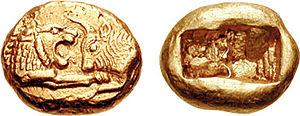
Vers 560 av. J.-C. : prise d’Éphèse et conquête de l’Ionie par Crésus, roi de Lydie. Début de la construction du temple d’Artémis à Éphèse.
L'origine de la monnaie, ou plus exactement des pièces de monnaie, a été clairement située dans le temps et dans l'espace par la recherche historique moderne. Selon le consensus scientifique en vigueur, les premières pièces de monnaies auraient été frappées aux alentours du VIIᵉ siècle av. J.C. dans le royaume de Lydie et plusieurs cités indépendantes d'Asie Mineure.
Les monnaies grecques antiques sont un témoignage à la fois abondant et varié de la civilisation grecque. Apparue en Asie Mineure à la fin du VIIᵉ siècle av. J.-C., la frappe monétaire est rapidement adoptée par les Grecs et se développe dans l'ensemble de leur sphère d'influence, de l'Égypte à l'Espagne en passant par la mer Noire.